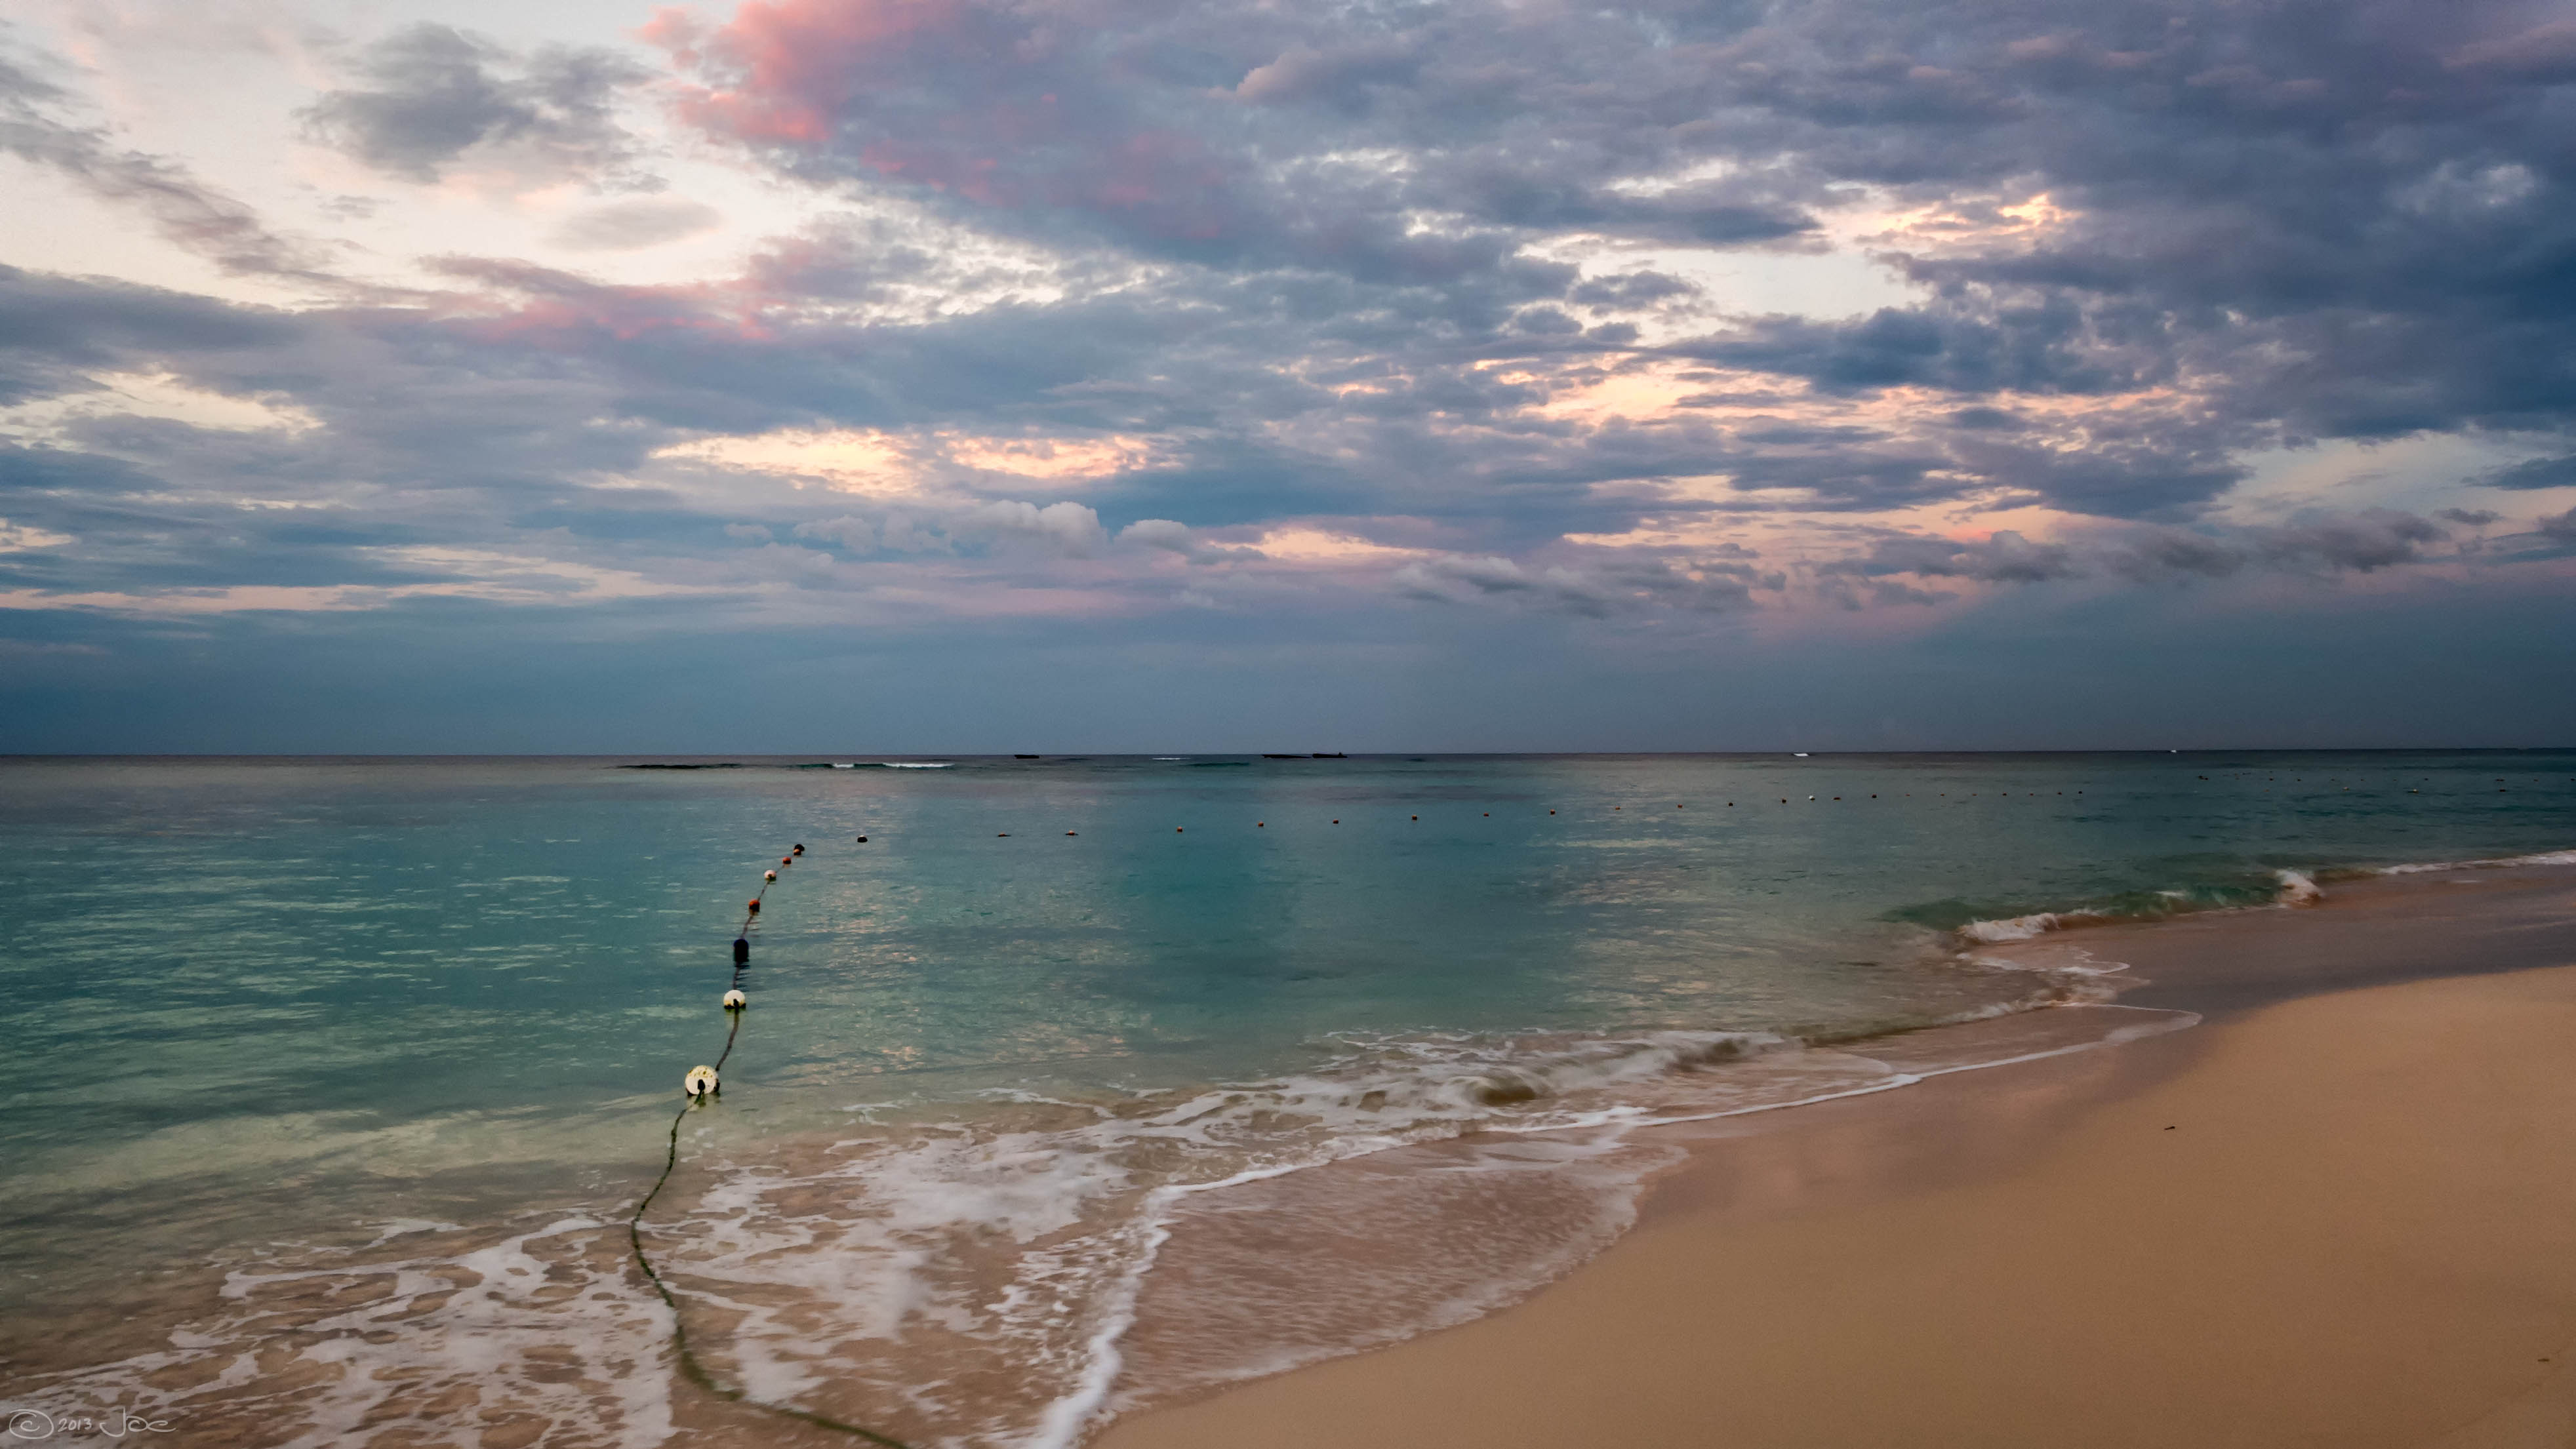
beach, sea, coast, sand, ocean, horizon, cloud, sky, sunset, sunlight, shore, wave, vacation, dusk, bay, body of water, hdr, sns, lumix, panasonic, dmc, lx7, panasoniclumixdmclx7, dominican, republic, punta, cana, bavaro, cape, wind wave